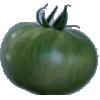
Label: Tomato not Ripened 1